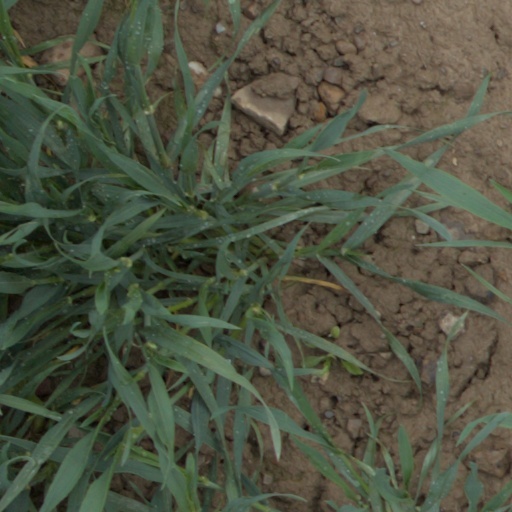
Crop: wheat